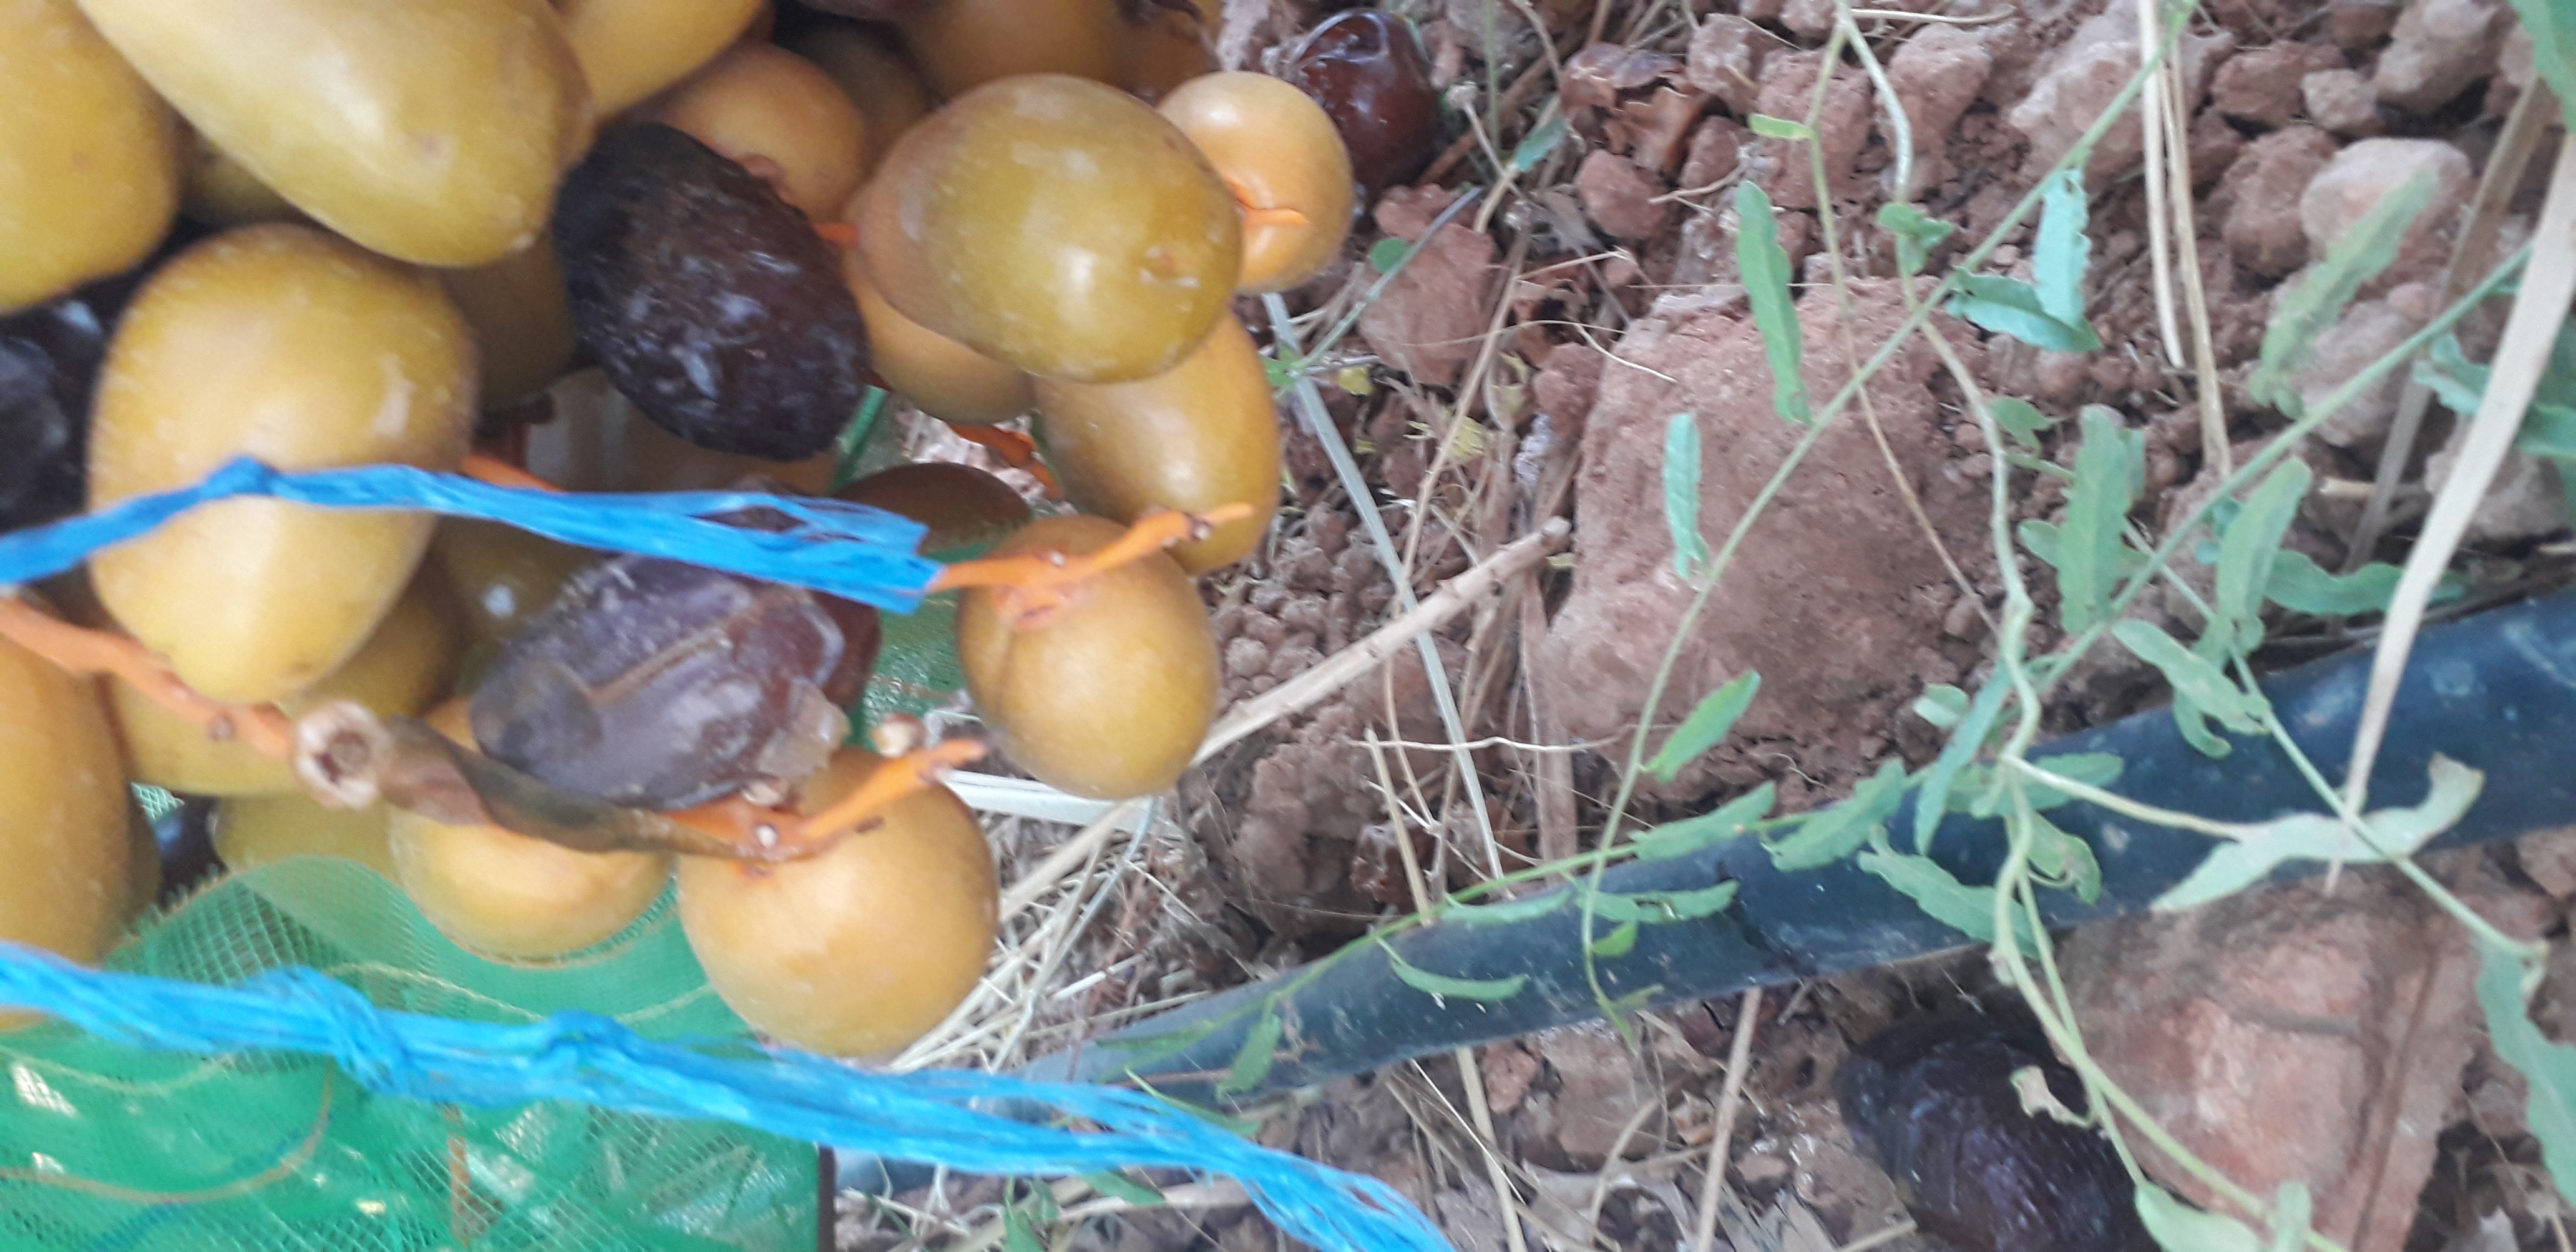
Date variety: Boufagous